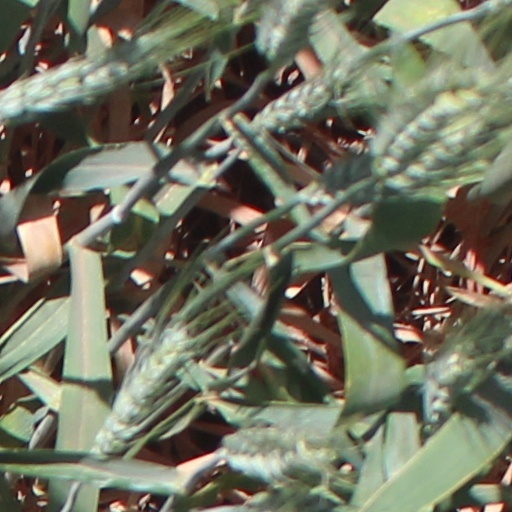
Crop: wheat